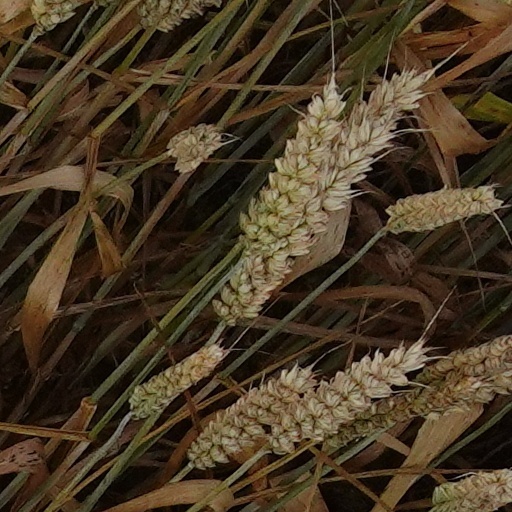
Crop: wheat